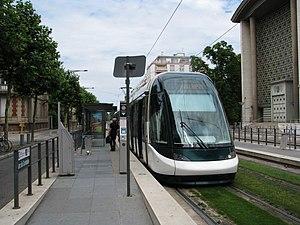
La ligne E du réseau de transports en commun de l'Eurométropole de Strasbourg est une ligne de tramway. Exploitée par la Compagnie des transports strasbourgeois, il s'agit de la seule ligne de tramway de l'agglomération qui ne passe pas par le centre-ville strasbourgeois et la place de l'Homme de Fer.